2015 Japanese Grand Prix

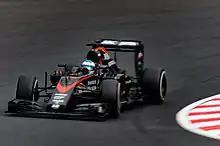
A radio message from Fernando Alonso sparked controversy at McLaren.

Friction emerged at McLaren over the race weekend. Fernando Alonso publicly criticised the power unit provided by local company Honda. When being overtaken by Max Verstappen on lap 27, Alonso yelled "GP2 engine, GP2!" on the team radio, comparing his power unit with those of Formula One's feeder series. Alonso elaborated after the race, saying: "I feel embarrassed when I'm racing sometimes because it's frustrating when you see the other cars making mistakes, going off the racing line, getting sideways. You look in the mirror on the straight to look for them and they are already side by side with you. The deficit we have on power is like another category." Team CEO Ron Dennis in turn criticised Alonso for his outspoken words, saying: "It doesn't show the professionalism I would like all our drivers to show." Jenson Button had expounded the problems of the power unit on team radio as well, lamenting the fact that other cars had been able to pass him into 130R corner. The row in the team, which "The Daily Telegraph" described as being a "complete meltdown", came amidst speculation about the future of both drivers. Ron Dennis admitted publicly to not having dealt with the question of Jenson Button's role in earlier, following much debate over the driver's future. However, speculation ended when Button was confirmed as a McLaren driver for 2016 just five days later. After the race, Alonso had also left his future with the team open, but made it clear a day later that he intended to end his career with the team, writing: "No one should have any doubt that I have three years with McLaren and my career in F1 will end with this team, hopefully winning everything." About his comments on the team radio he said: "We keep working hard. We all want to win and sometimes transmit the team radios, but it should be private chats."